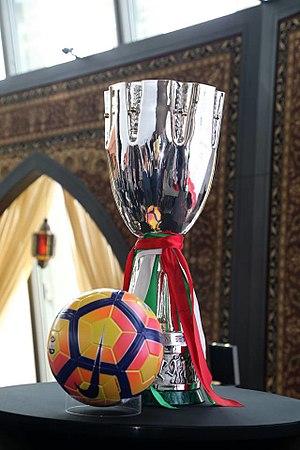
La Supercoupe d'Italie de football est une compétition de football disputée entre le vainqueur du Championnat d'Italie et de la Coupe d'Italie depuis 1988.